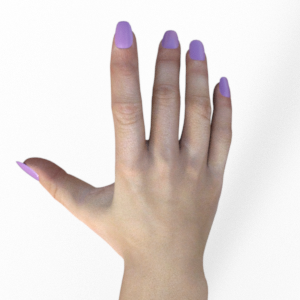
Label: paper